Abdulrahman Al-Bishi

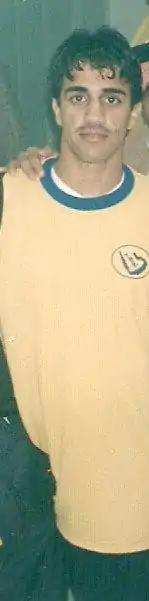

Abdulrahman Al-Bishi (born 1 July 1982) is a Saudi Arabian Former footballer.